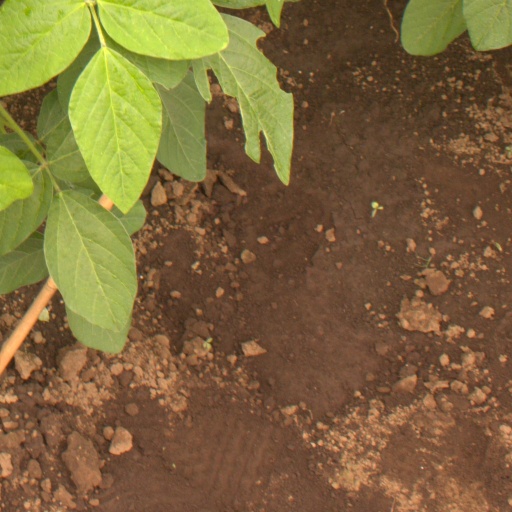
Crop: soybean